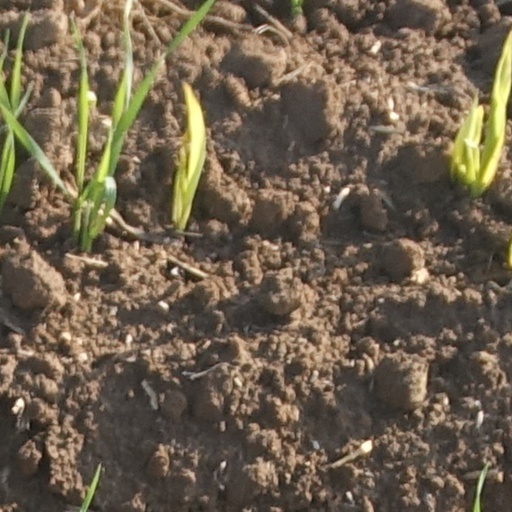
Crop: wheat